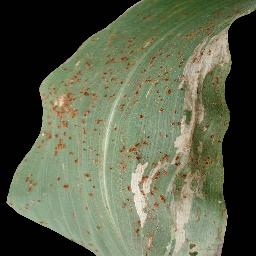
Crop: corn
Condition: (maize)_common_rust